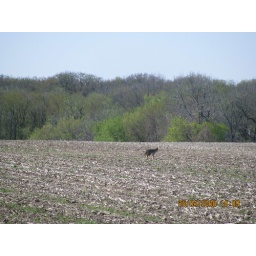
Stopped along the road on way home to take picture of this coyote in a field.